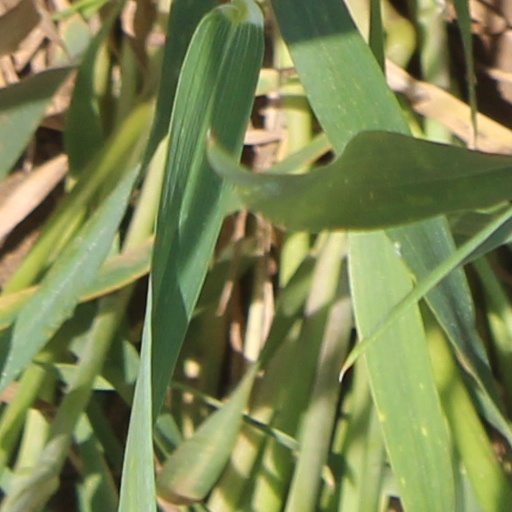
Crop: wheat